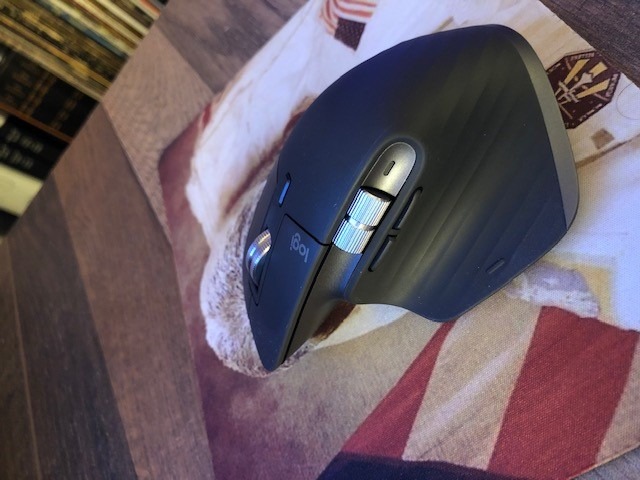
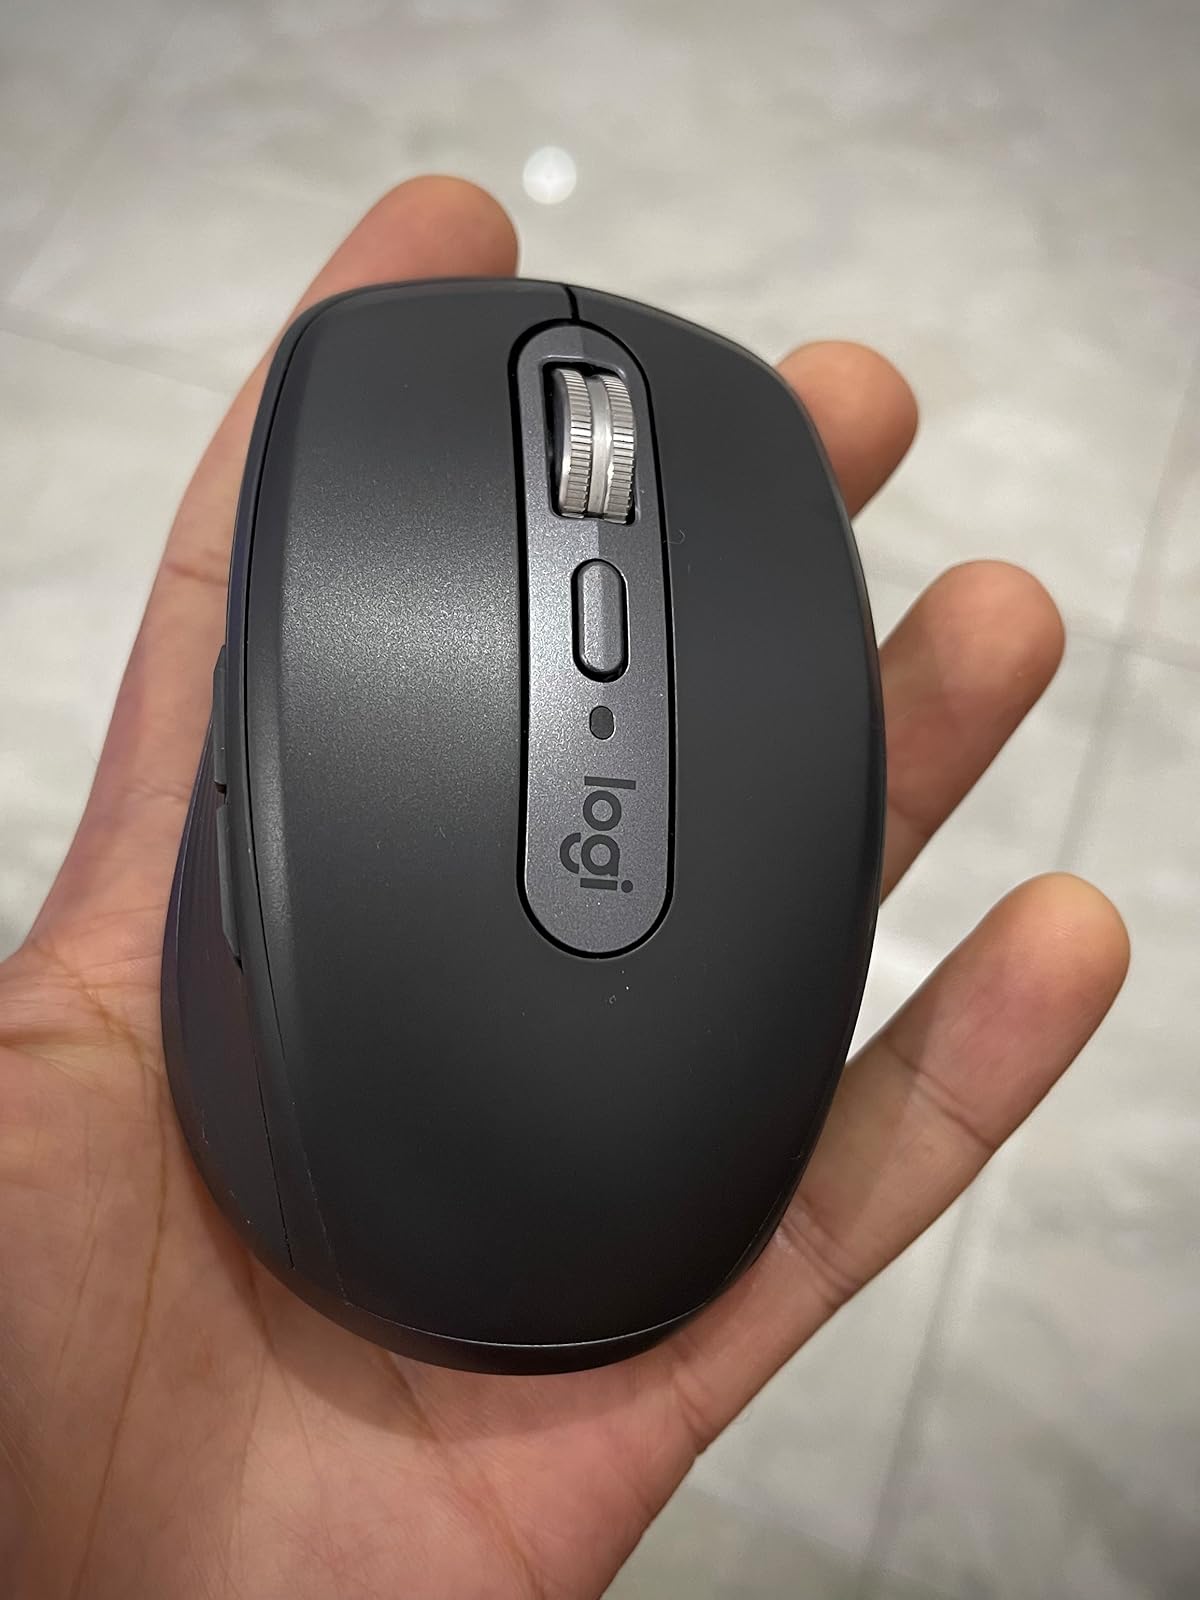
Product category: mouse
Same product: no